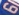
Number: 6